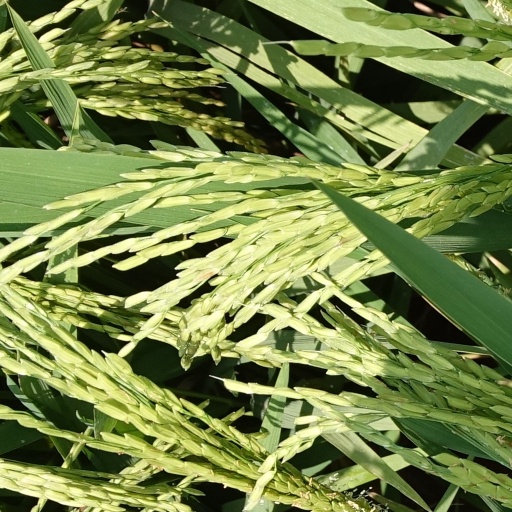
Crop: rice